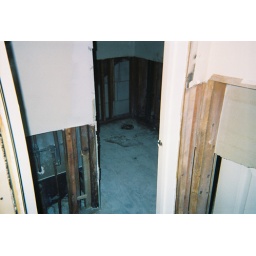
Townhouse in Virginia beach after the floor (broken pipe) in December of 2005.